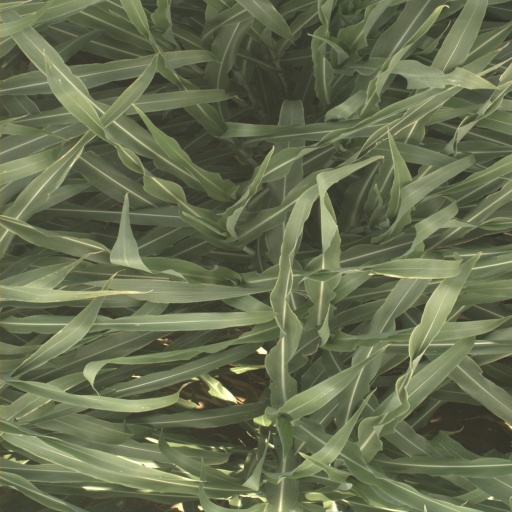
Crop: sorghum